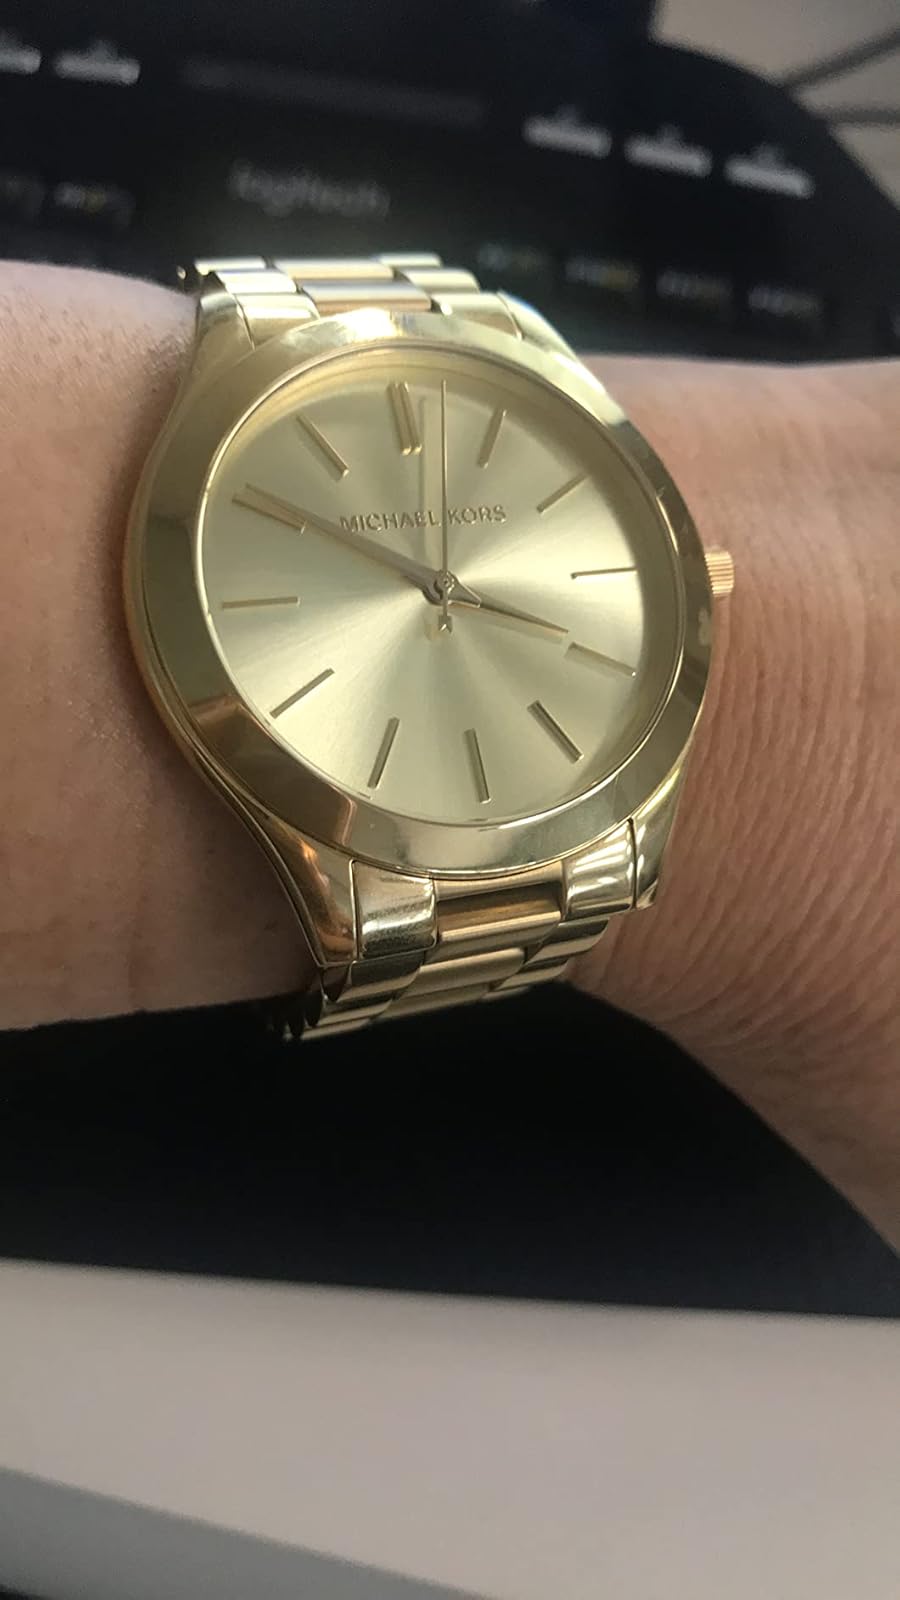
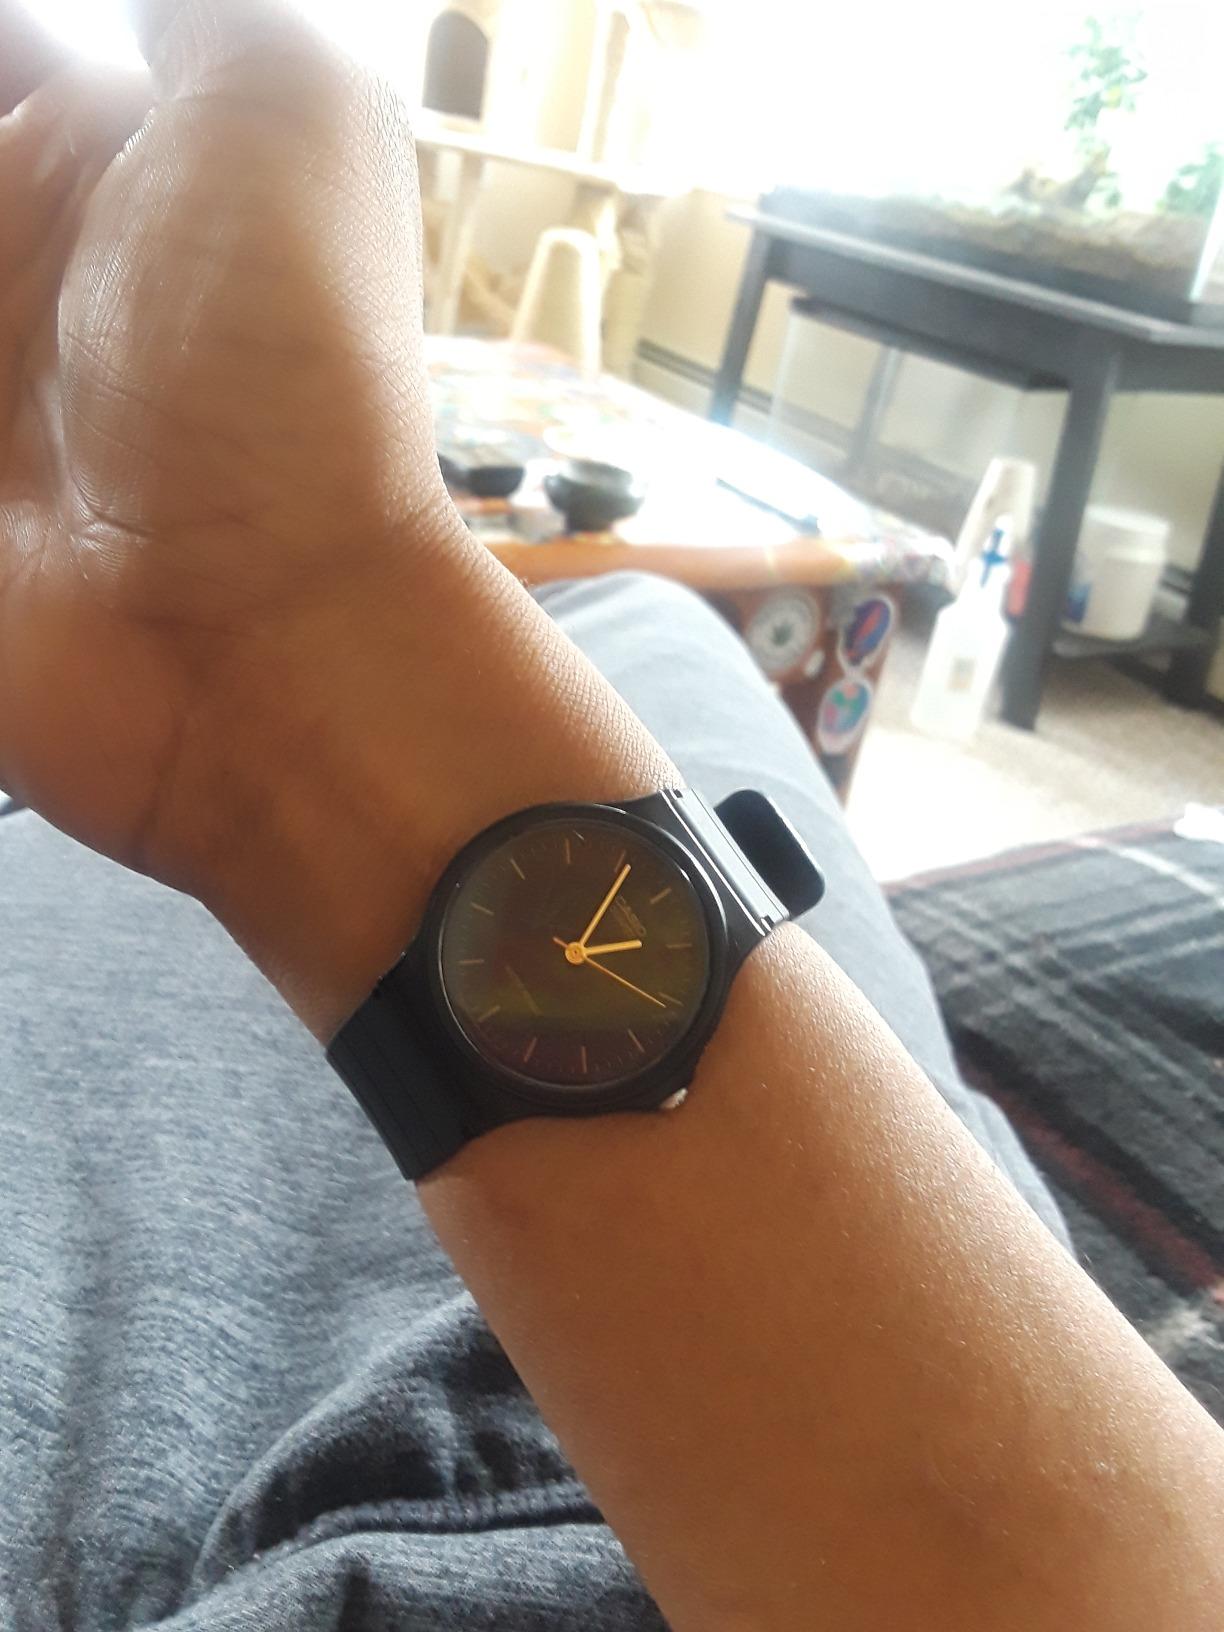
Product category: accessories_watch
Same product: no